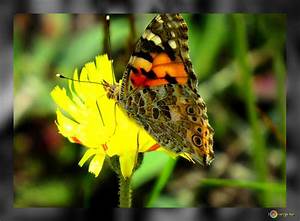
Label: butterfly